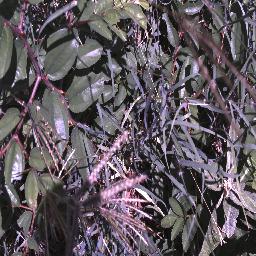
Label: chinee_apple